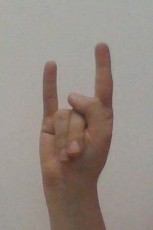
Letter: la